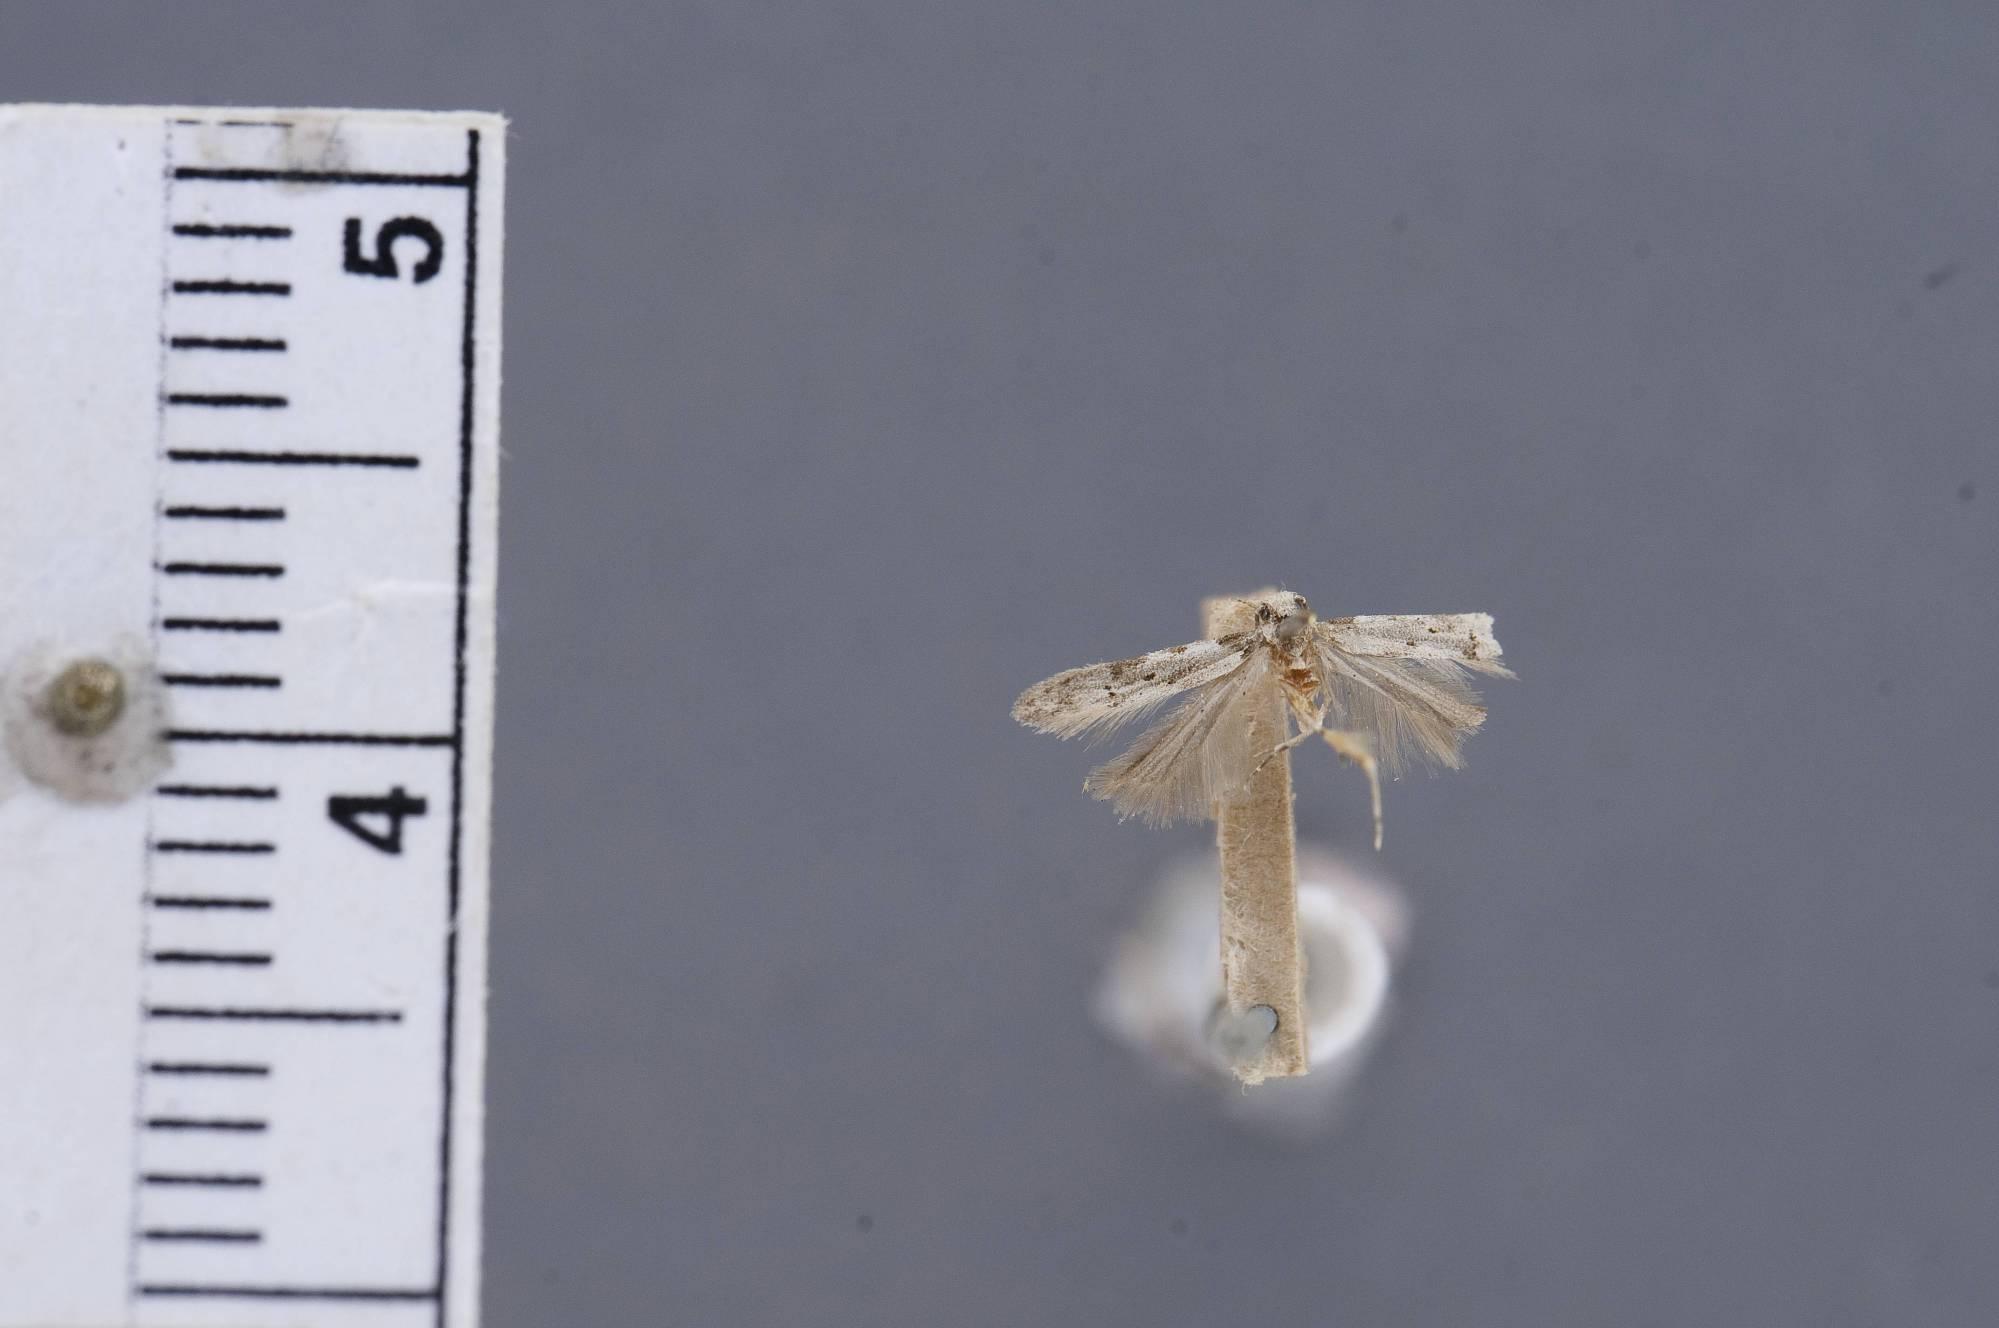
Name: Evagora difficilisella
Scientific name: Evagora difficilisella Chambers, 1872
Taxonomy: Animalia, Arthropoda, Insecta, Lepidoptera, Glossata, Autostichidae, Symmocinae
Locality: [Not Stated], Kentucky, United States
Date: [Not Stated]